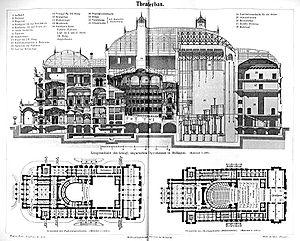
L'Opéra d'État hongrois est une salle d'opéra de style néorenaissance, située à Budapest. Il héberge l'opéra national de Hongrie.